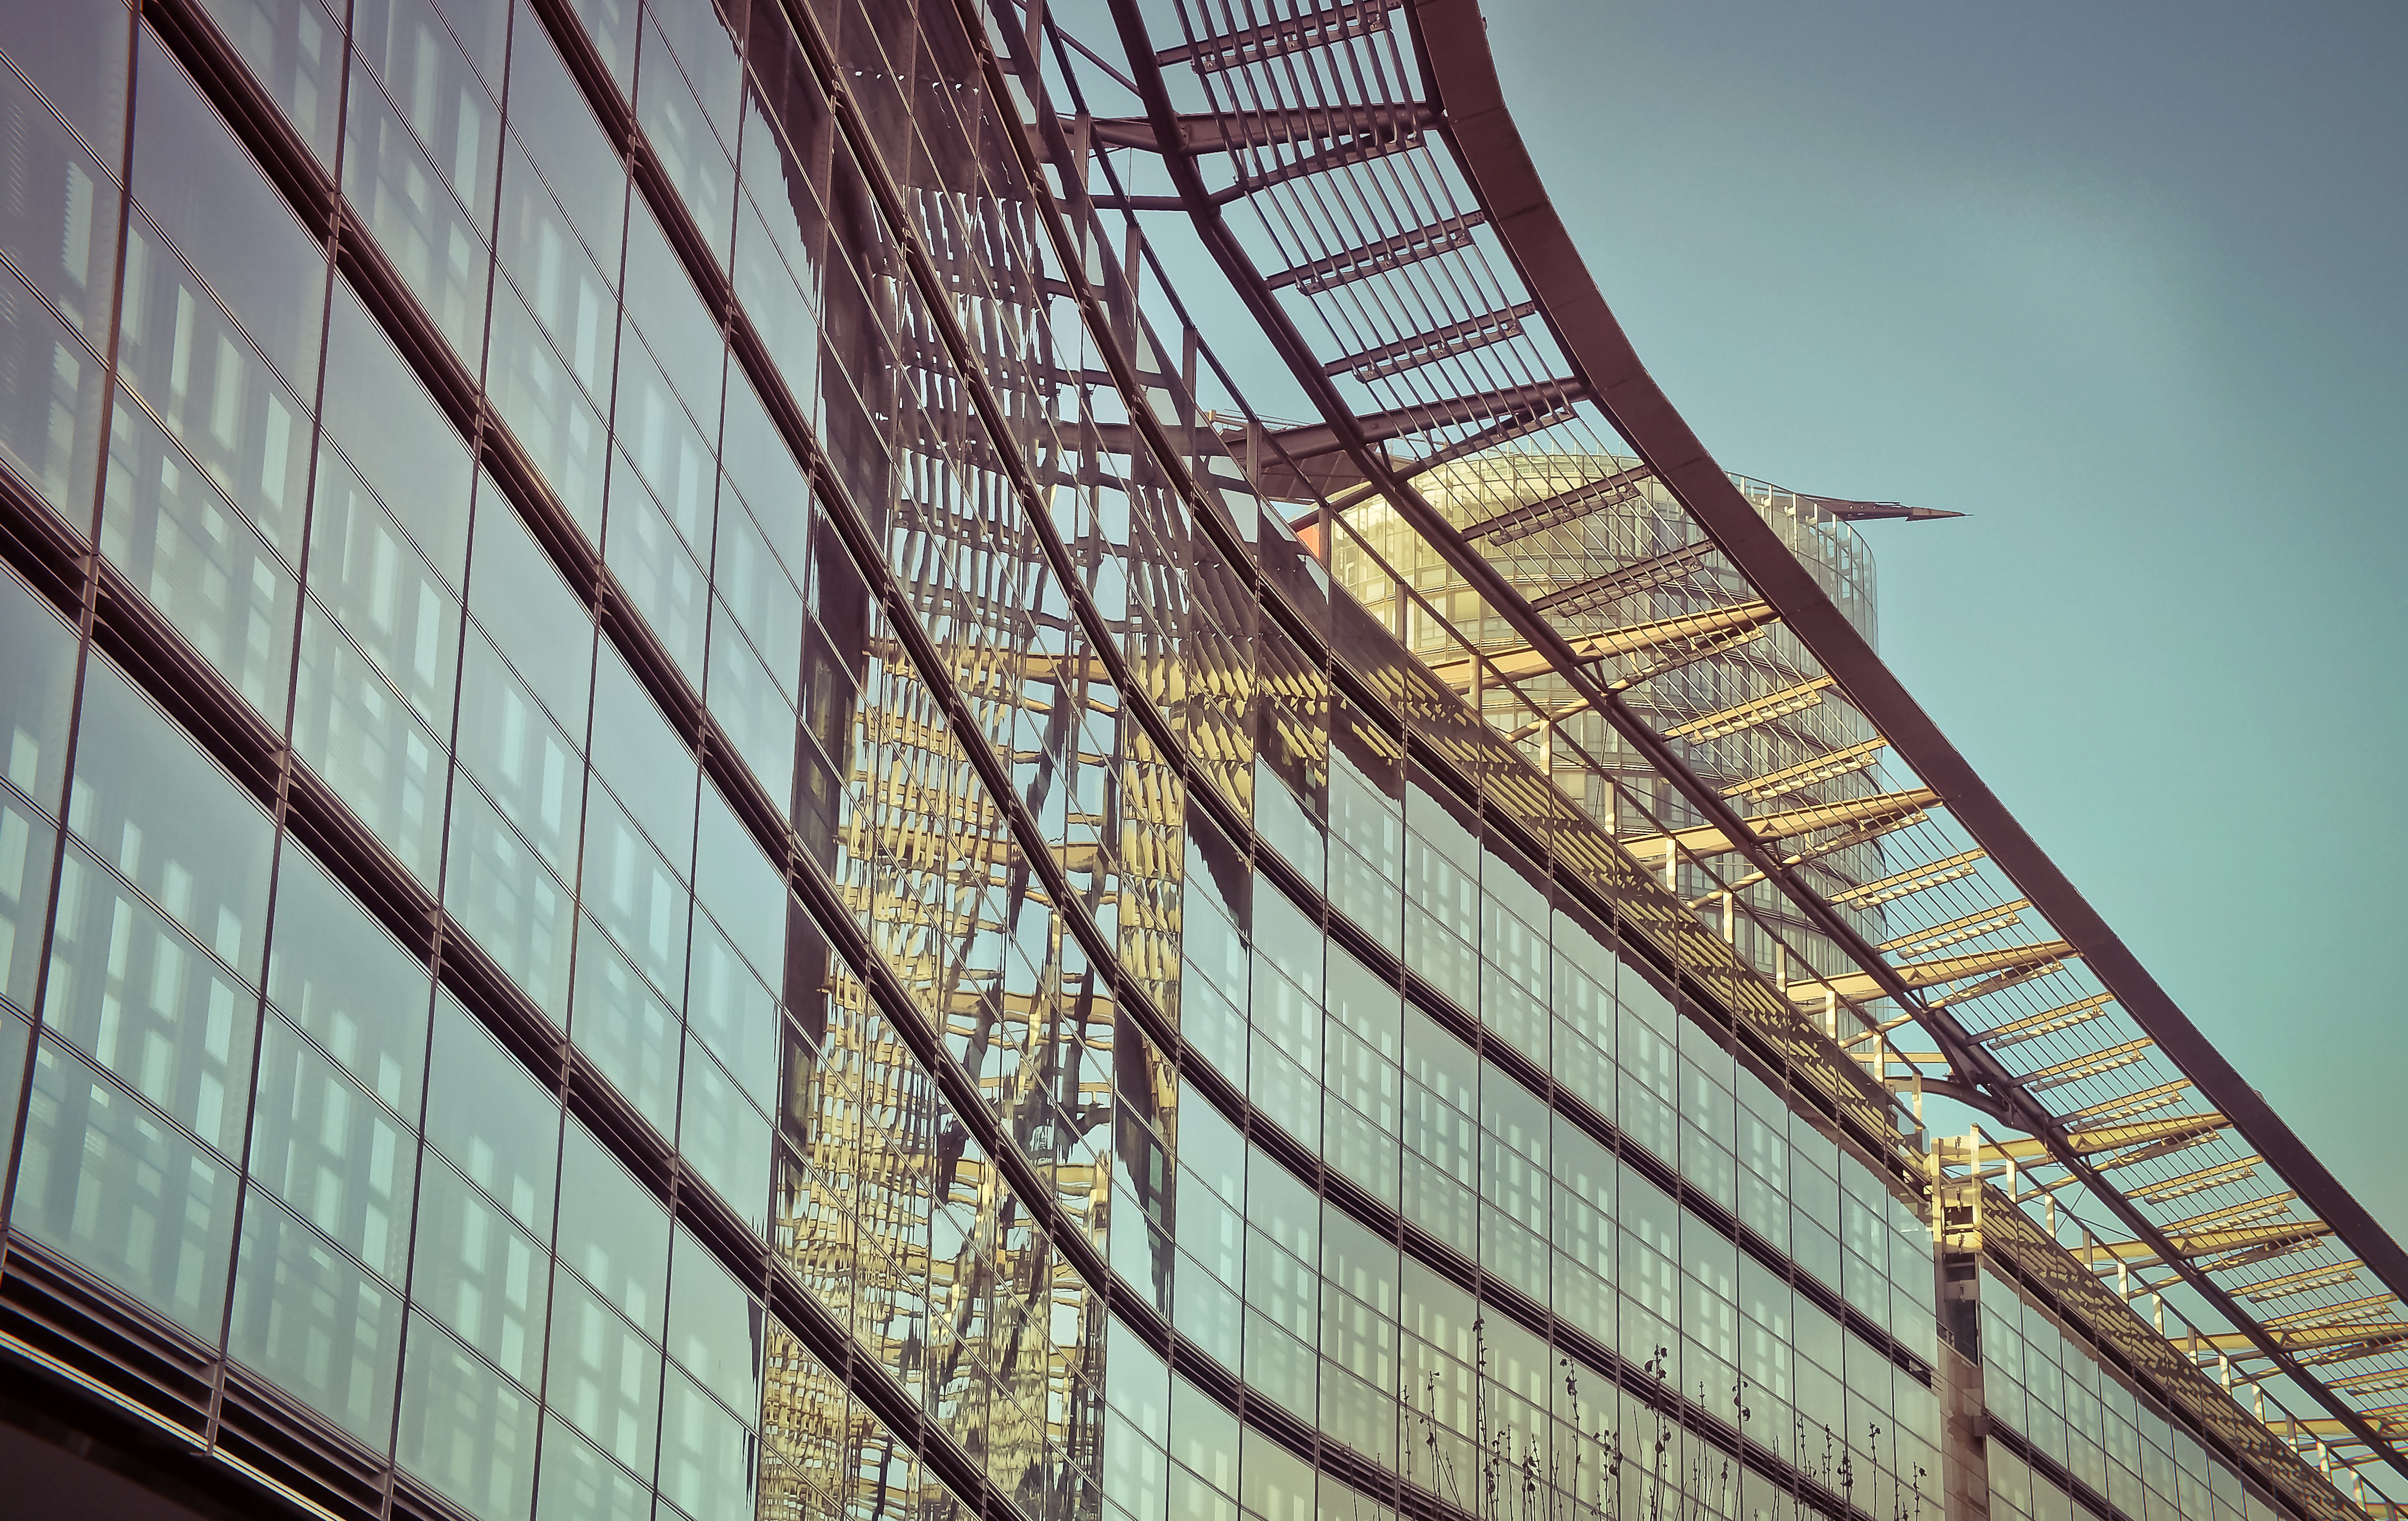
tree, architecture, structure, sky, window, glass, building, city, skyscraper, daytime, line, reflection, landmark, facade, modern, tower block, surface, modern architecture, skyscrapers, design, reflections, angle, carrier, mirroring, overhang, metropolis, glass front, urban landscape, daylighting, house facade, construction element, urban area, metropolitan area